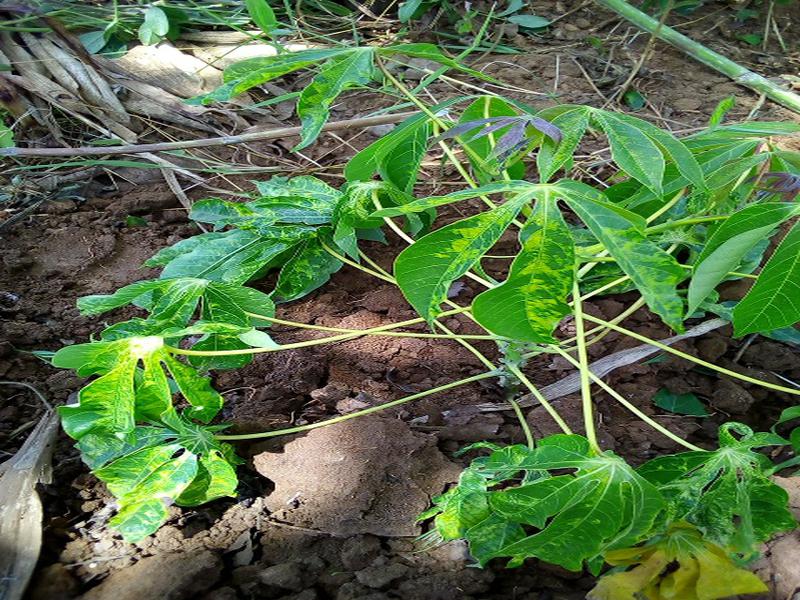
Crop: cassava
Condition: mosaic_disease